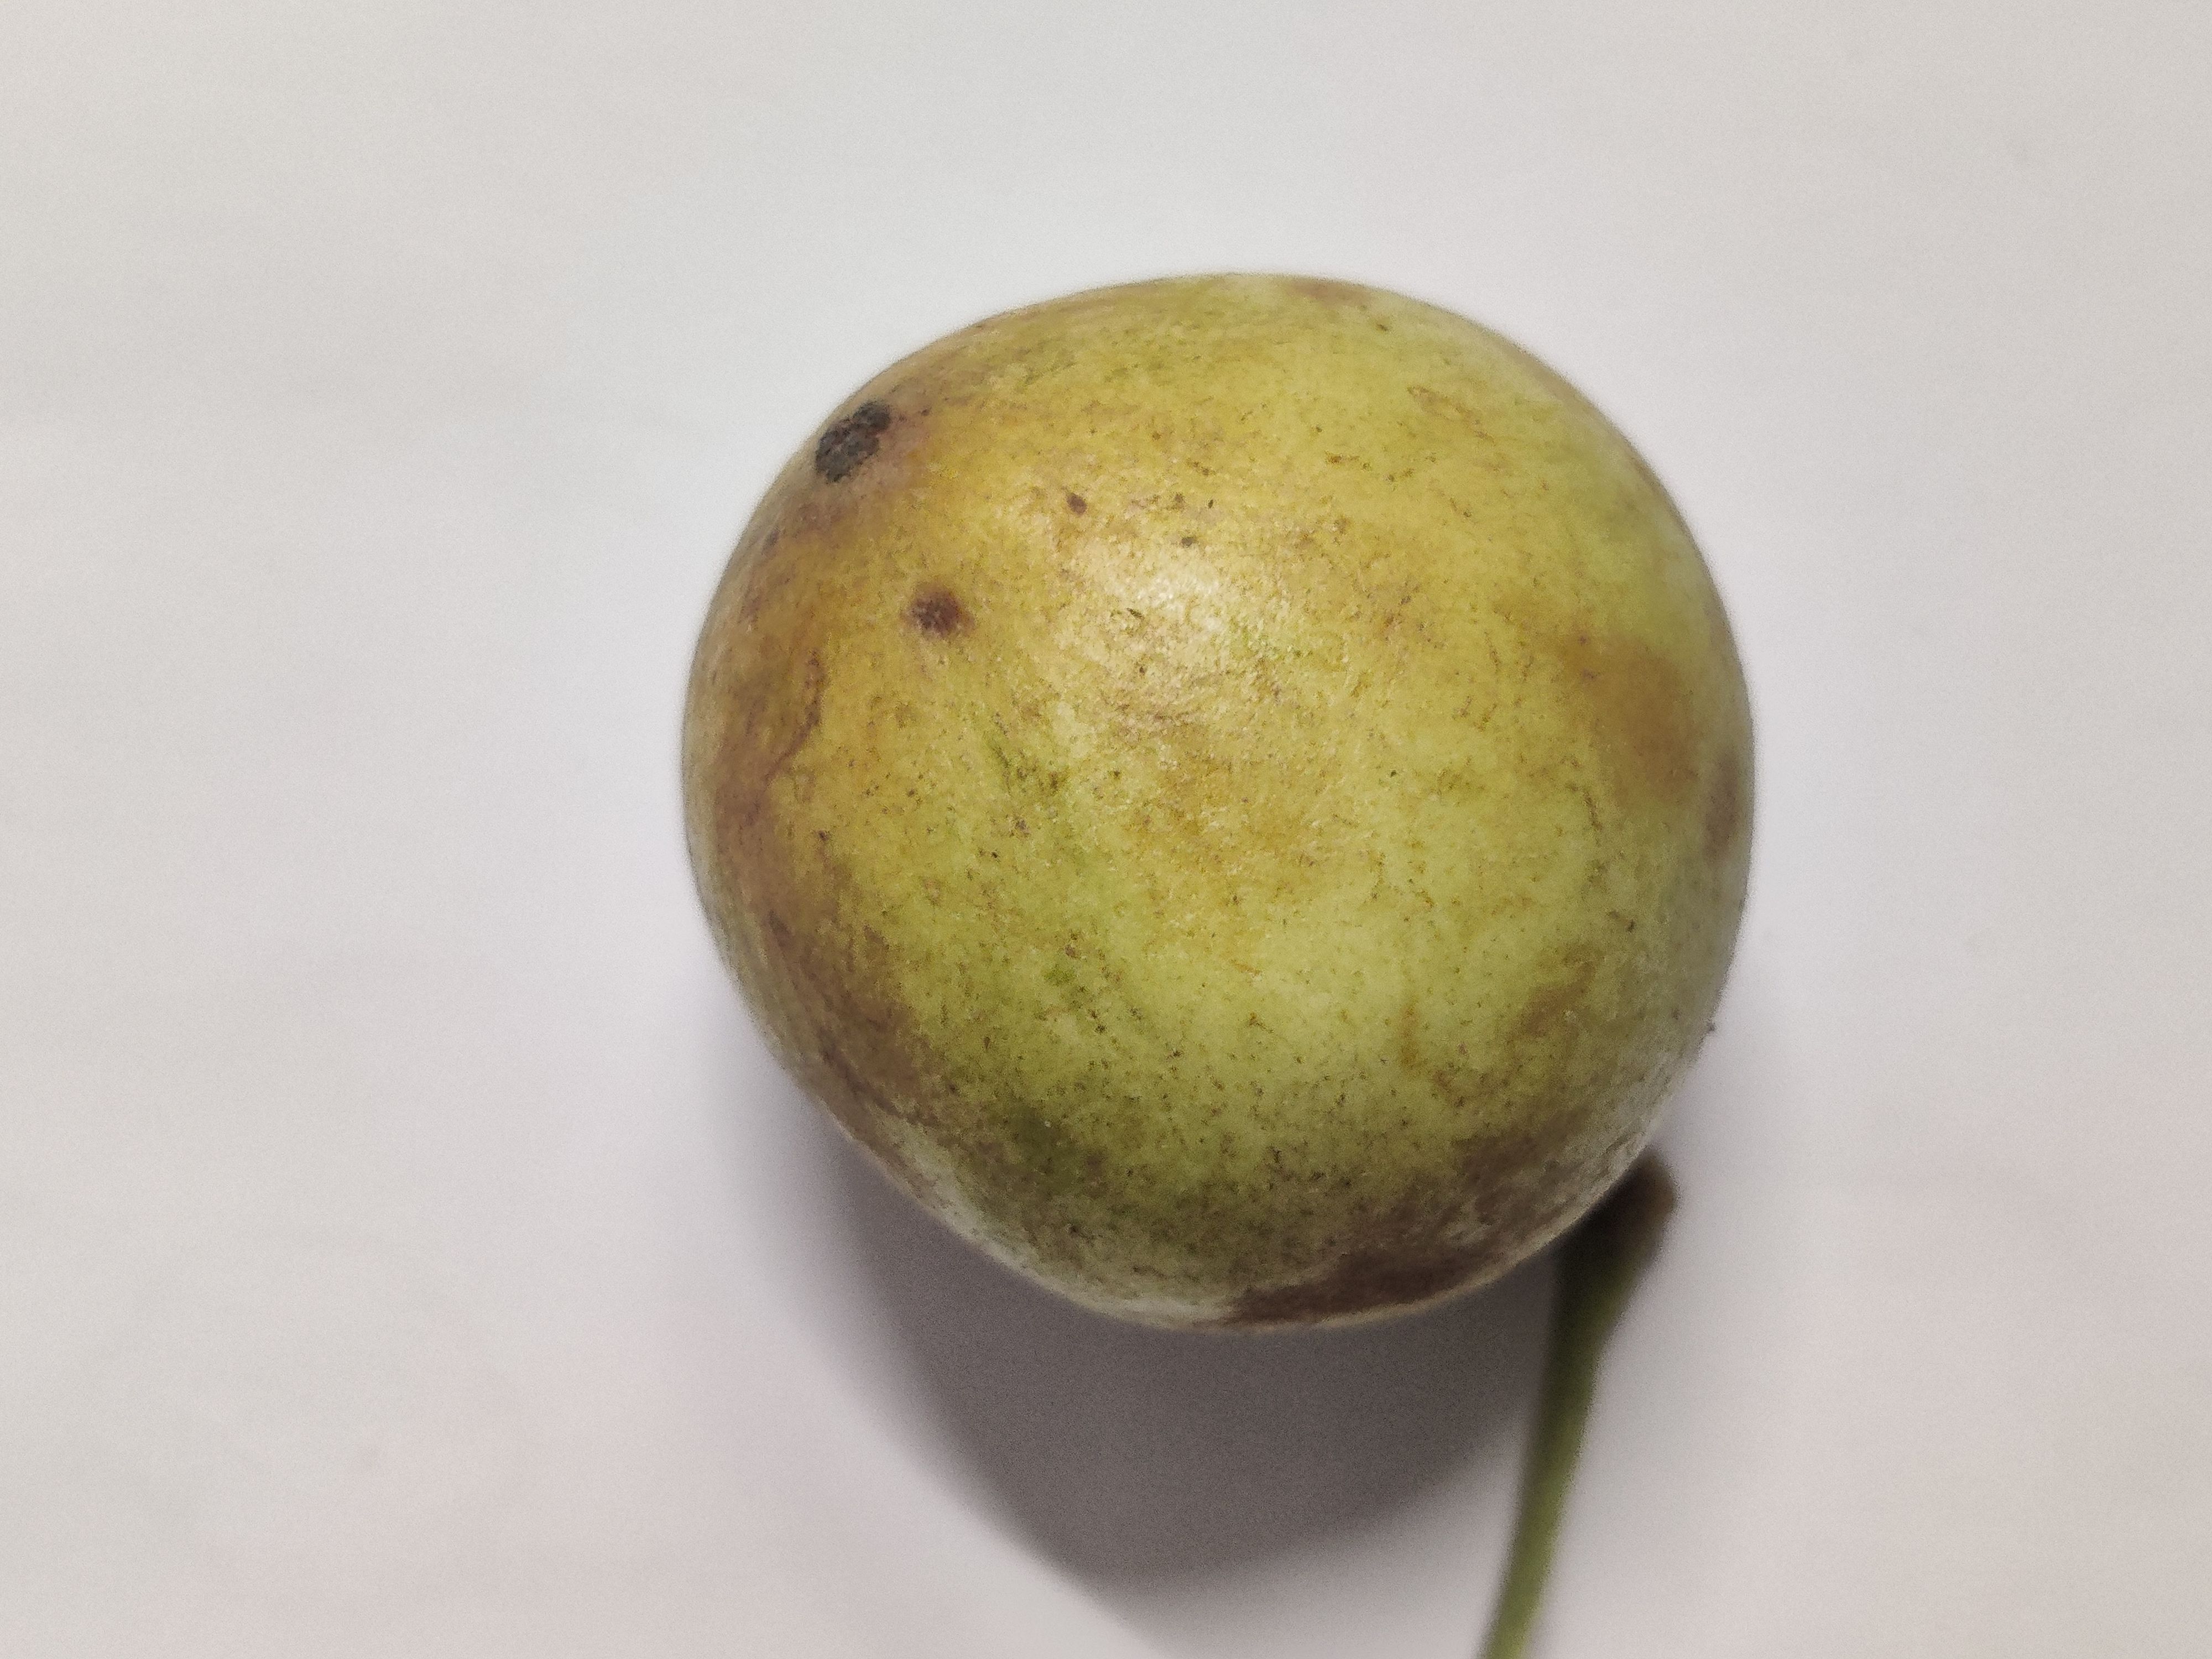
Fruit: burmese-grape
Grade: 1st-grade